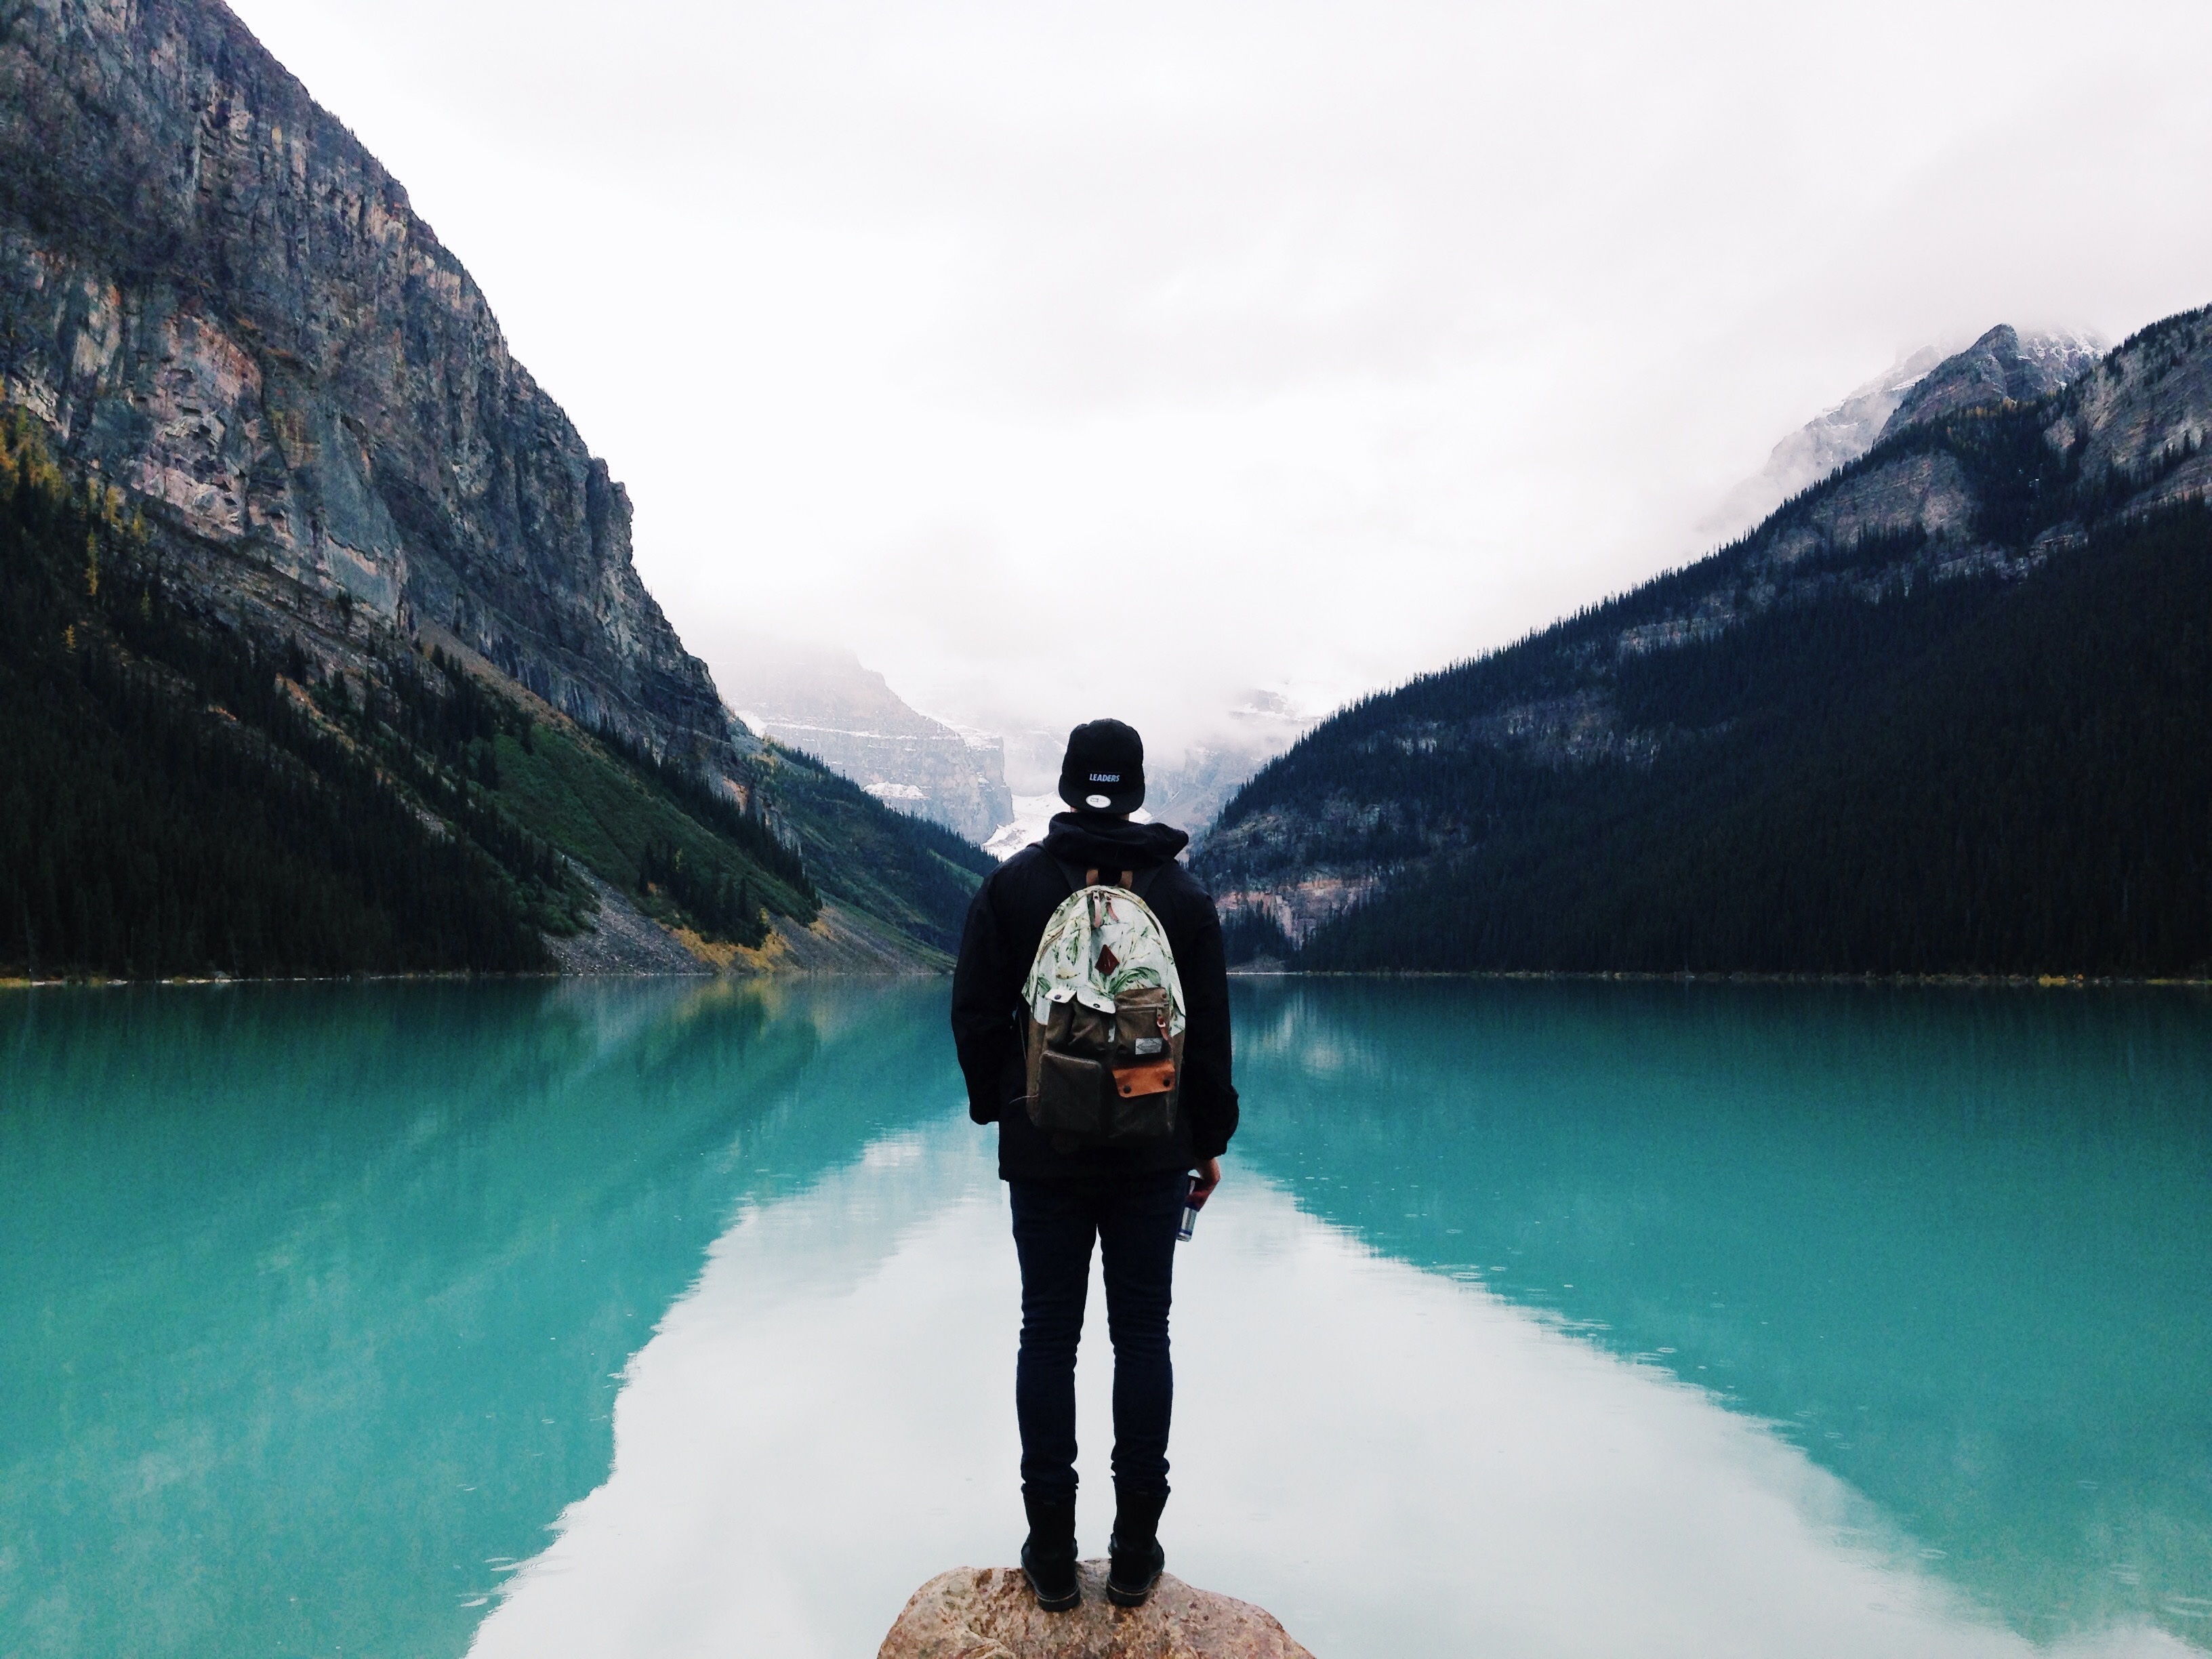
man, landscape, sea, water, nature, outdoor, person, mountain, lake, adventure, view, mountain range, stone, vacation, male, hiker, idyllic, reflection, vehicle, tranquil, calm, bay, blue, fjord, freedom, extreme sport, turquoise, boating, mountains, mountain lake, scene, highlands, enjoying, landform, mountainous landforms, glacial landform